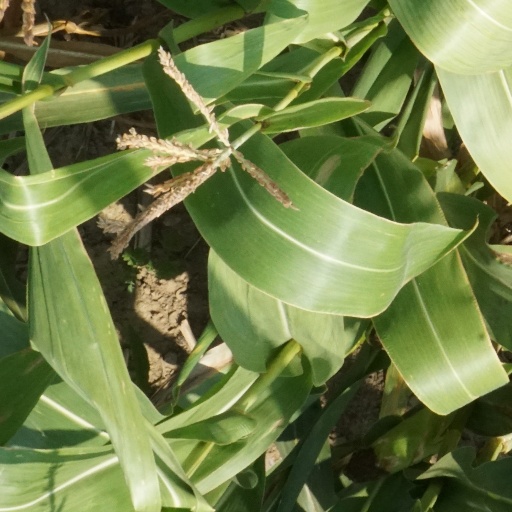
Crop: maize; corn